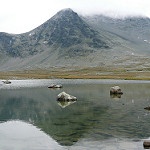
Scene: Outdoor